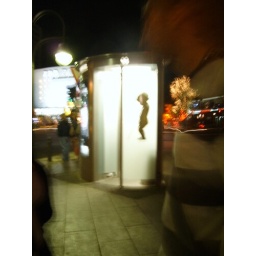
Male toilet in the middle of the street